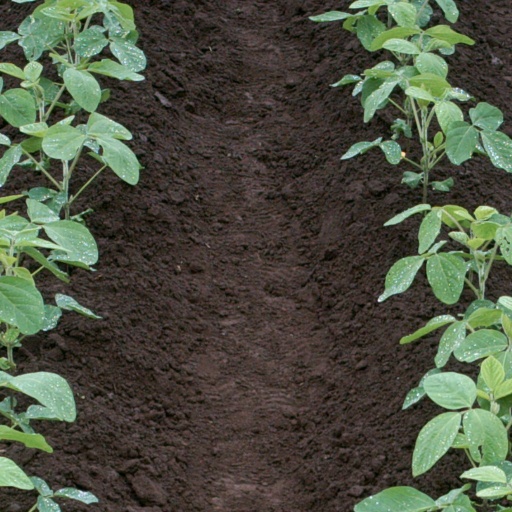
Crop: soybean